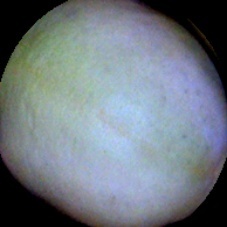
Label: Immature